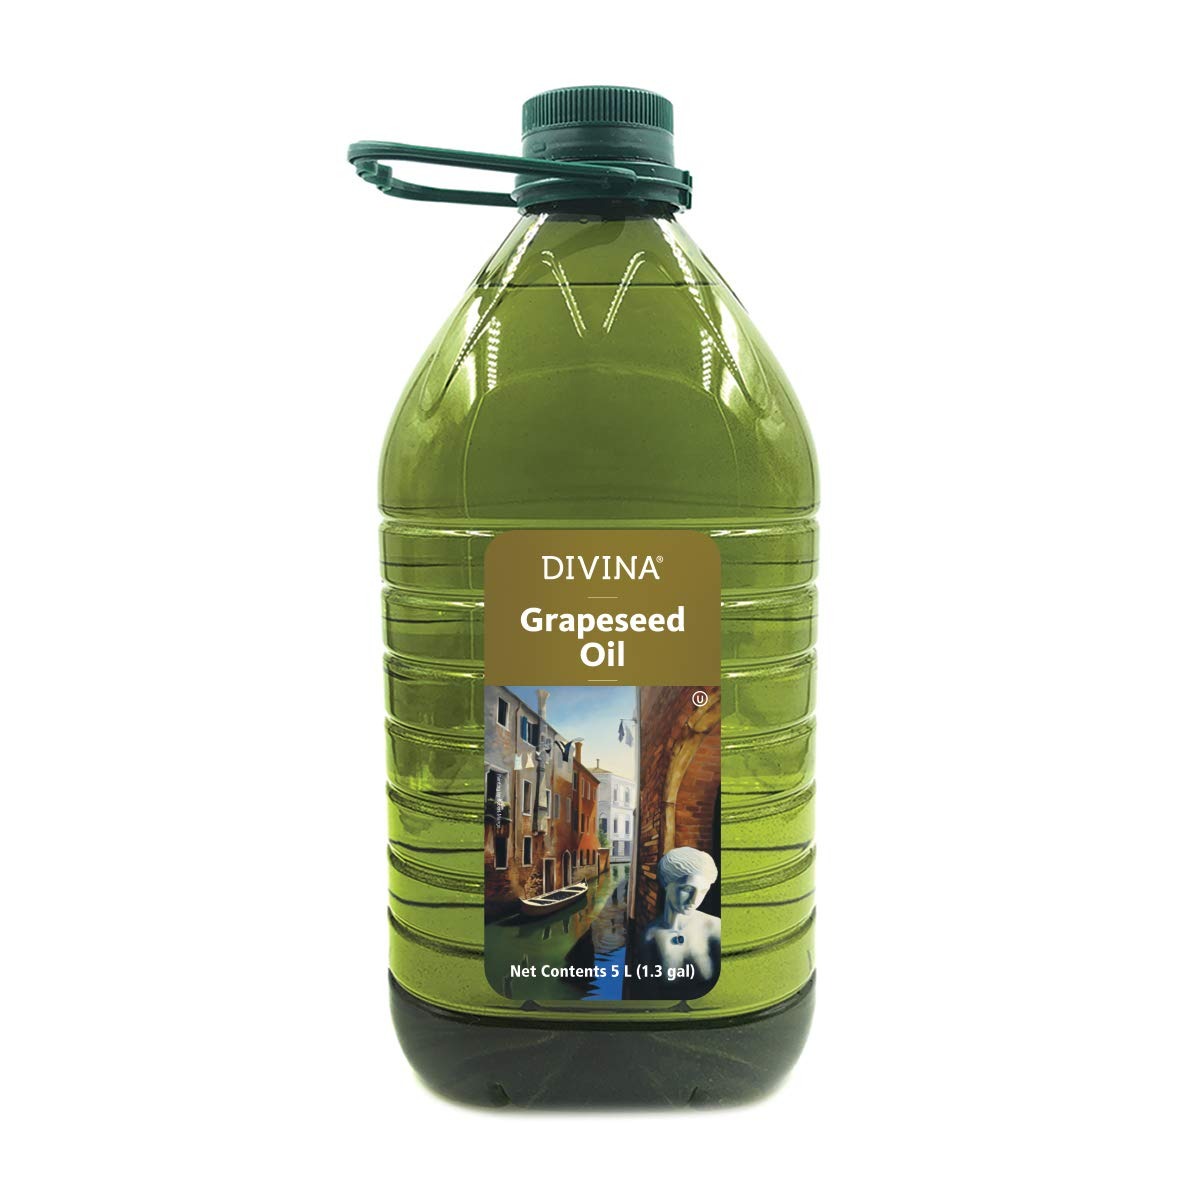
Item Name: Divina Grapeseed Oil, 5 Liter
Bullet Point 1: Our grapeseed oil has a clean and uncomplicated flavor profile and high smoke point
Bullet Point 2: Best of all, it’s extracted and bottled at a single location to ensure quality and consistency.
Bullet Point 3: Kosher, Gluten Free, Non-GMO
Bullet Point 4: Product of Spain
Value: 169.0
Unit: Fl Oz

Price: 91.98